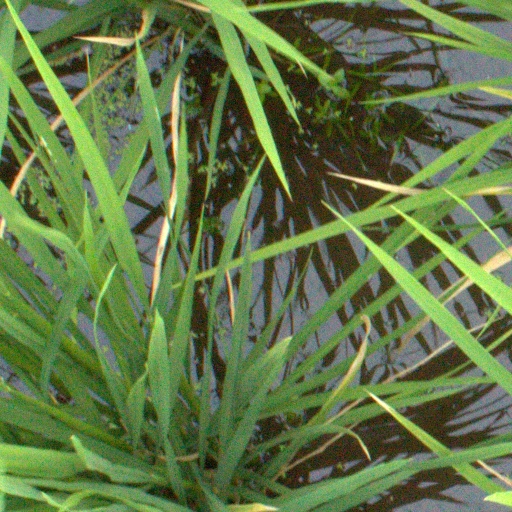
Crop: rice